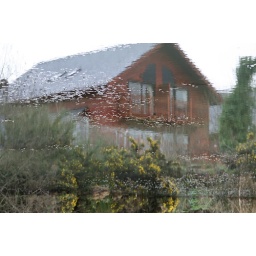
house in water